Chinawal

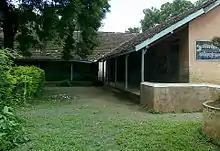
Zila Parishad Boys' Primary School (est. 18 March 1865)

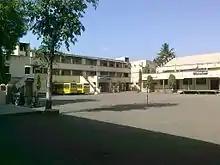
Main building of Nutan Madhyamik Vidyalaya

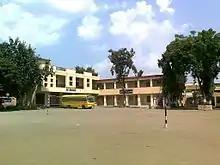
Nutan Uchch Madhyamik Vidyalaya and Baal Sanskaar Kendra

Schools in the village follow the 10+2+3 education pattern of Maharashtra. 1st to 5th standard education is called primary level education, 6th to 8th standard education is called upper primary level, and 9th to 10th standard education is called high school level. Schools conduct their own examinations up to 9th standard and in 11th standard, but at the end of 10th standard and 12th standard, the state level public examinations SSC and HSC are conducted. After getting their SSC or HSC certificate, students may opt to find jobs. For those who wish to continue their education after HSC, there are various options. They may continue their college level education for another 3 years (under the 10+2+3 pattern) to get degrees like B.Sc., B.Com., or B.A., or they may opt for other degree courses like B.E. or MBBS.